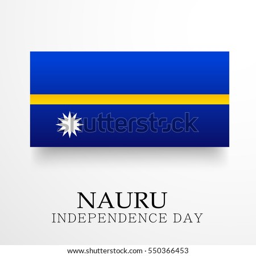
vector illustration of a poster or person for independence day .